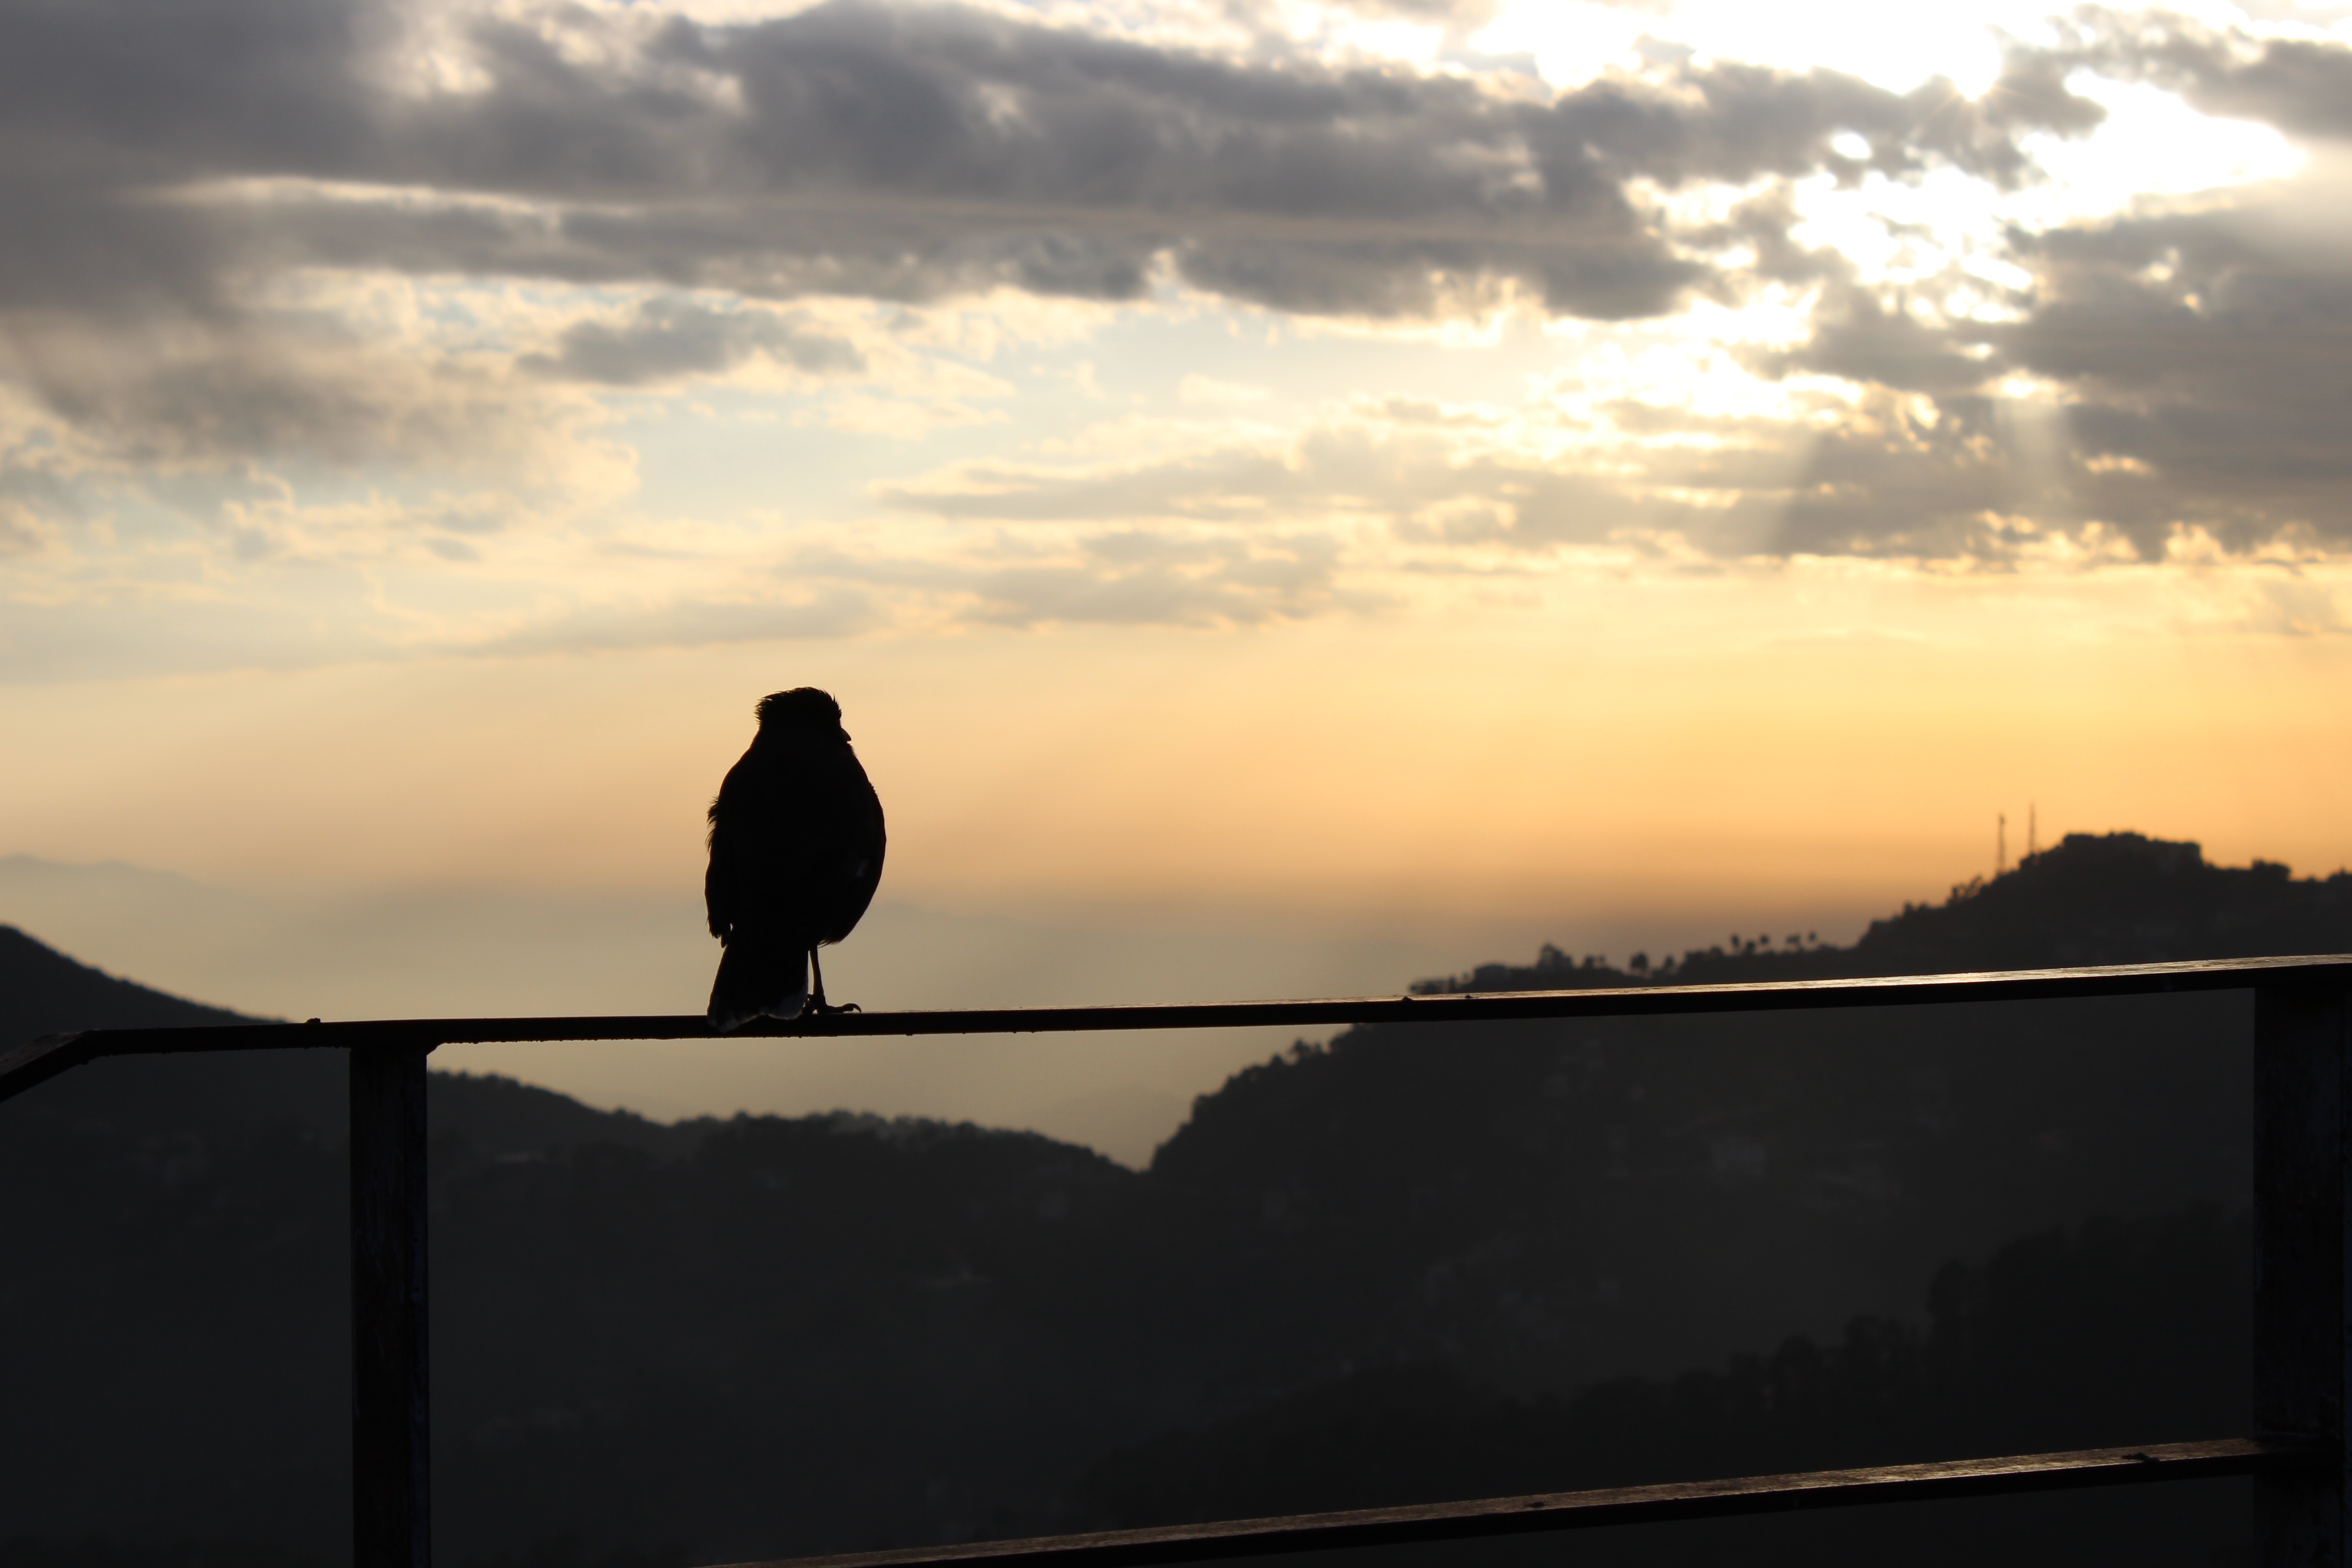
sea, nature, horizon, silhouette, light, cloud, sky, sun, sunrise, sunset, sunlight, morning, dawn, dusk, evening, reflection, birds, clouds, scene, shimla